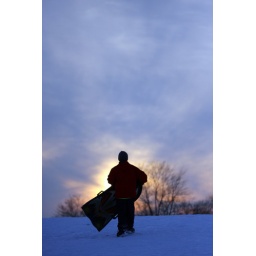
Spencer climbs the snow hill near our home as the sun sets in the west.